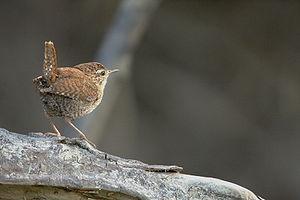
Troglodyte mignon Troglodytes troglodytes